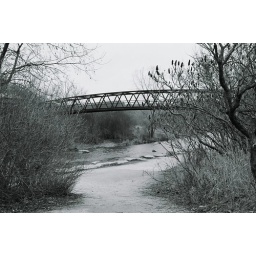
bridge over open water